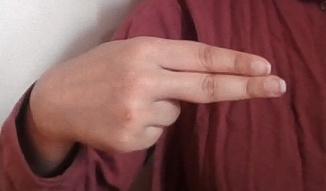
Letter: ain